Kostya Tszyu

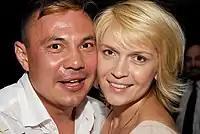
Kostya and Natasha Tszyu, 2007

Tszyu married Natasha Anikina on 24 September 1993. He has three children; Anastasia, Nikita and Tim. Nikita and Tim are both boxers. Tszyu initially moved with his family to Moscow in 2008, but they returned to Sydney, New South Wales, Australia. In September 2012, Tszyu left his family in Australia while he moved full-time to live in Russia. Tszyu is now married to Tatiana Averina, with whom he has two children, and runs a restaurant in Moscow.